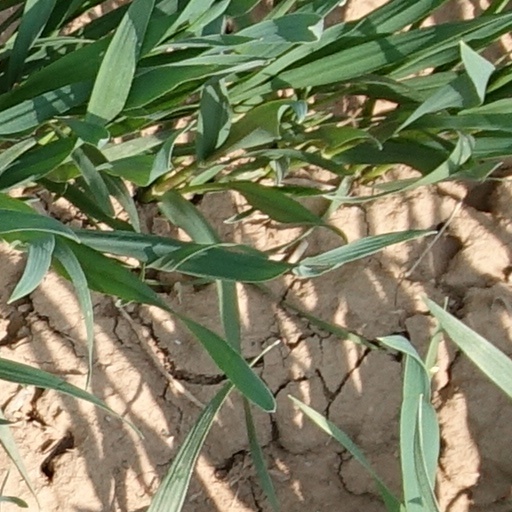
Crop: wheat